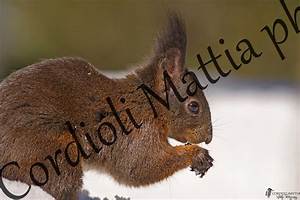
Label: squirrel